Spanish wine

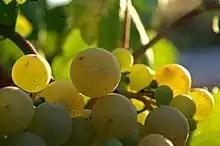
Xarel·lo is one of the principal grapes of the Spanish sparkling wine Cava.

Some records estimate that over 600 grape varieties are planted throughout Spain, but 88% of the country's wine production is focused on only 20 grape varieties. The most widely planted grape is the white wine grape Airén, prized for its hardiness and resistance to drop. It is found throughout central Spain and for many years served as the base for Spanish brandy. Wines made from this grape can be very alcoholic and prone to oxidation. The red wine grape Tempranillo is the second most widely planted grape variety. It is known throughout Spain under a variety of synonyms that may appear on Spanish wine labels including Cencibel, Tinto Fino and Ull de Llebre. Both Tempranillo and Garnacha are used to make the full-bodied red wines associated with the Rioja, Ribera del Duero and Penedès with Garnacha being the main grape of the Priorat region. In the Levante region, Monastrell and Bobal have significant plantings, being used for both dark red wines and dry rosé.